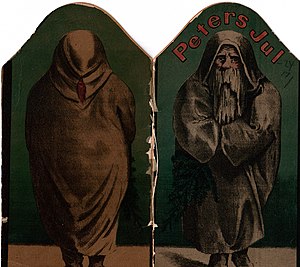
Peters Jul
For- og bagsiden af førsteudgaven af Peters Jul fra 1866
For- og bagside af førsteudgaven af Peters Jul fra 1866
Julefortællingen Peters Jul er en samling af digte omhandlende dansk jul i slutningen af 1800-tallet.